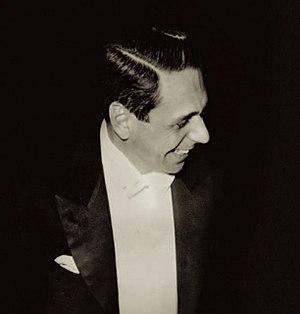
Fulco di Verdura, né le 20 mars 1898 près de Palerme et mort le 15 août 1978 au Royaume-Uni, est un joaillier et designer de bijoux italien. Il s'est notamment illustré pour son travail chez Chanel et inspira largement la profession. Bien que de nationalité italienne, il vécut principalement en France, aux États-Unis, puis au Royaume-Uni.